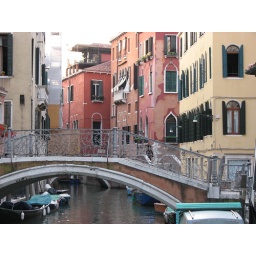
Small Canal and bridge near our bed and breakfast, and colorful houses.